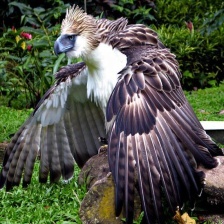
Species: PHILIPPINE EAGLE
Scientific name: PITHECOPHAGA JEFFERYI